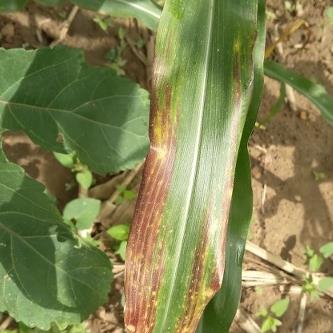
Crop: Maize
Condition: abiotic-disease-d